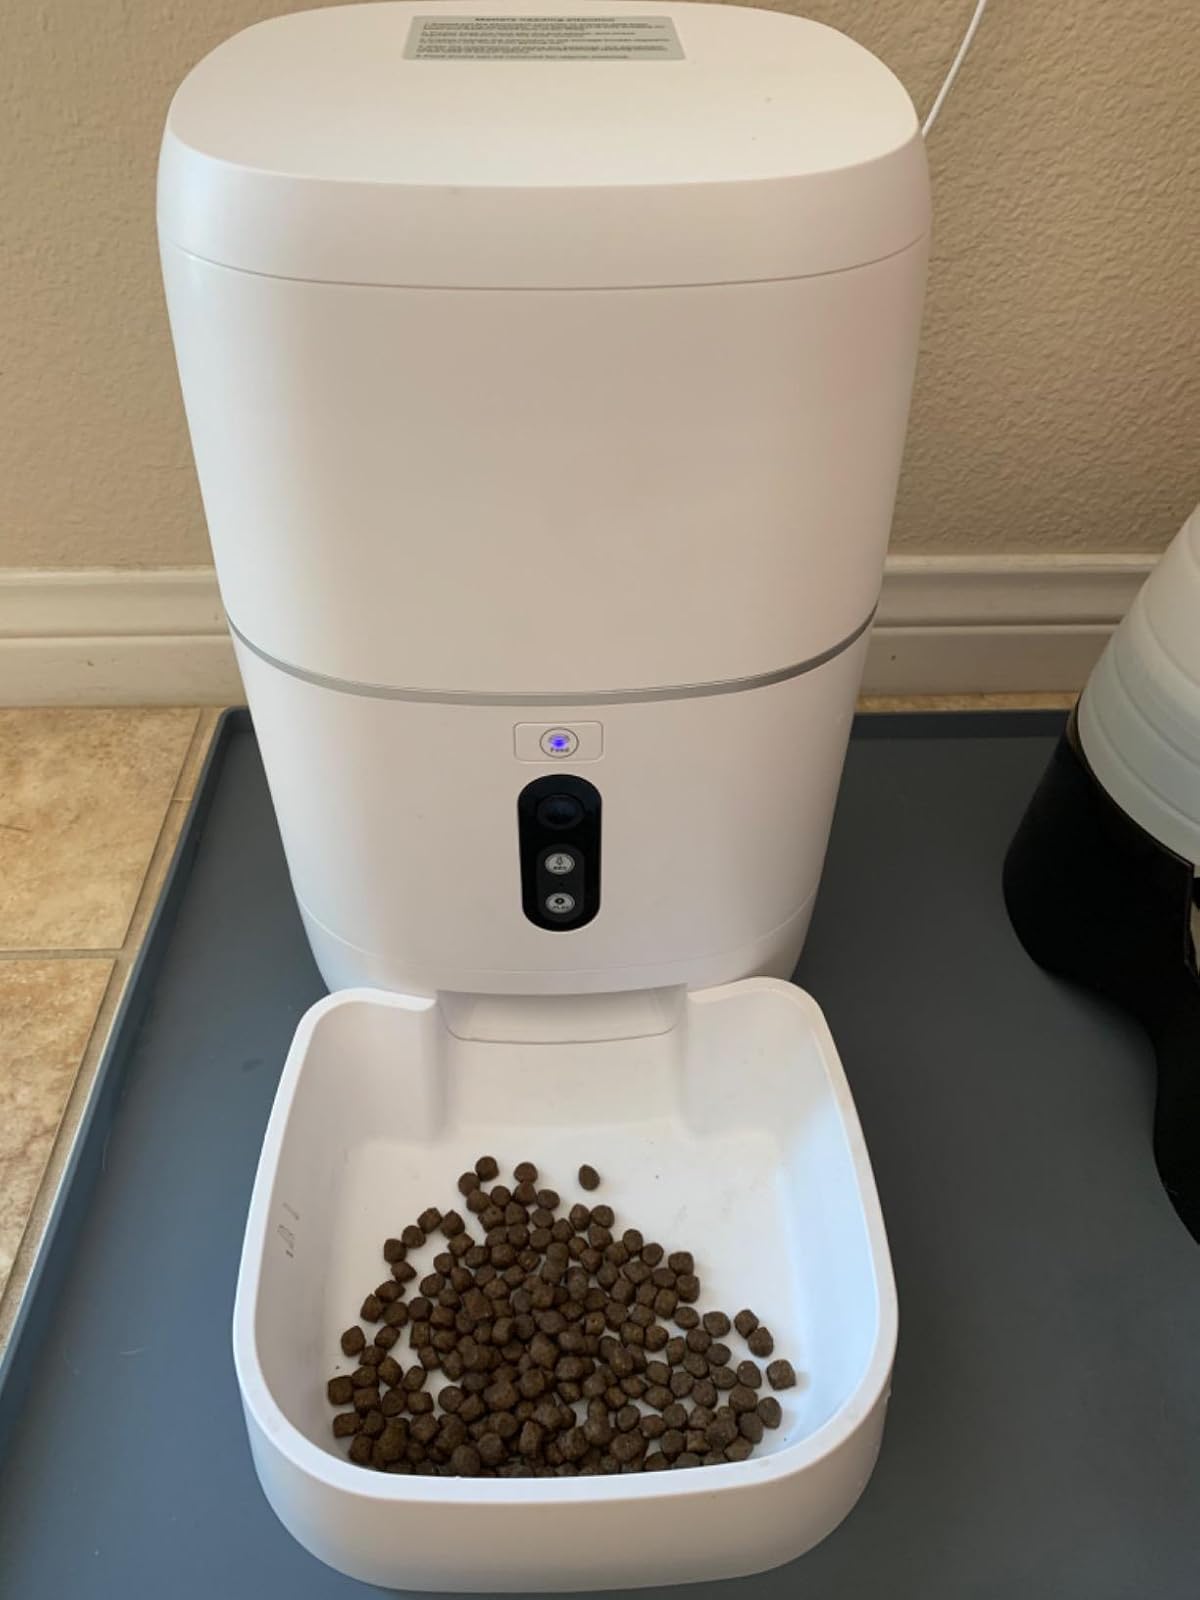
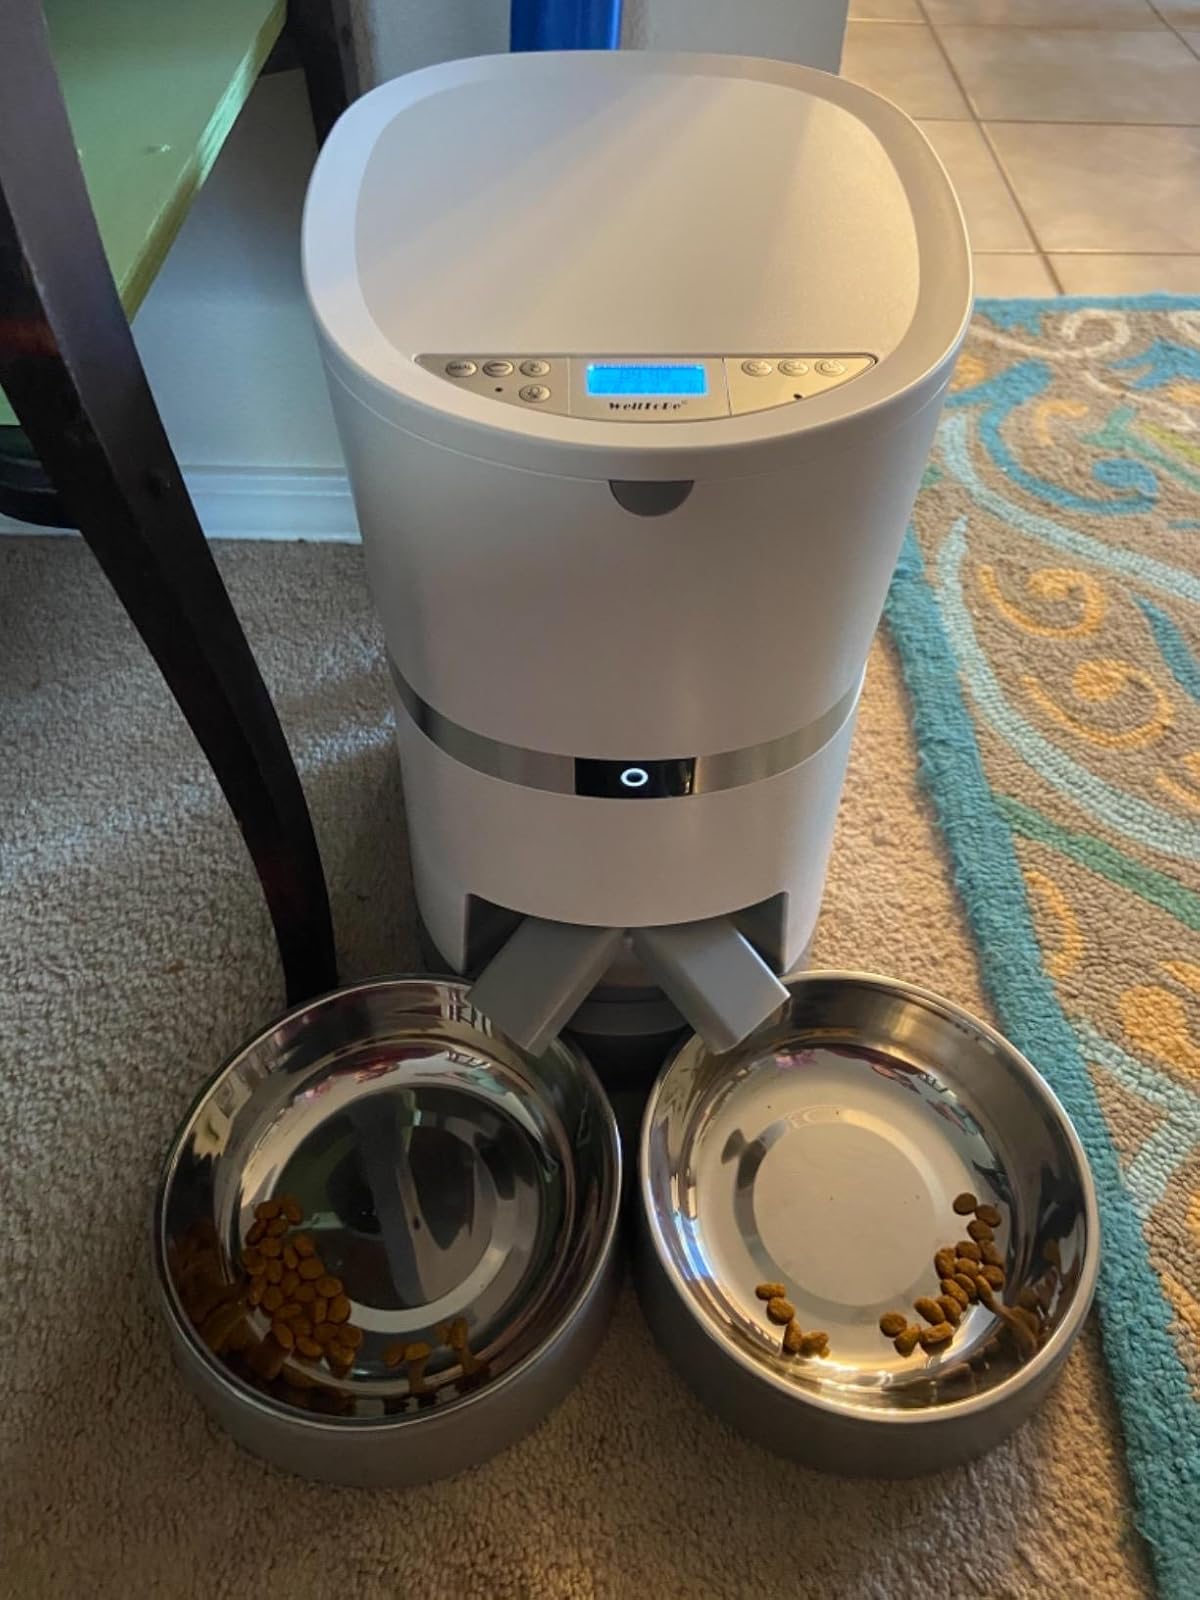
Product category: items_feeder
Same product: no